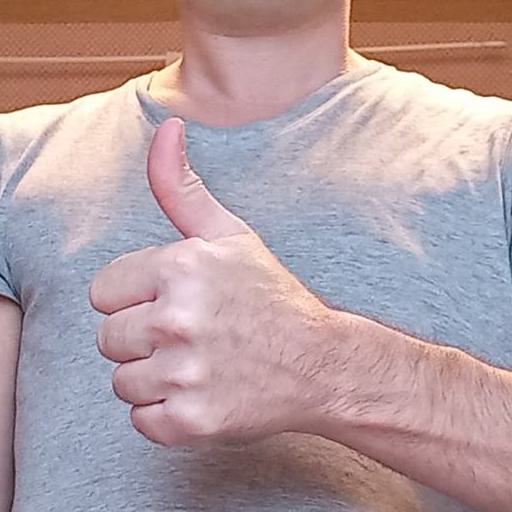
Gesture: like